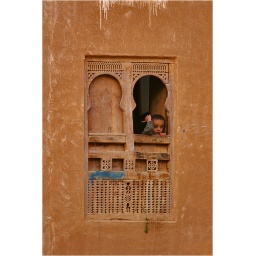
a bored boy watching the street in shibam,hadramout,yemen